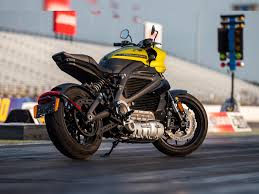
Vehicle type: Motorcycles